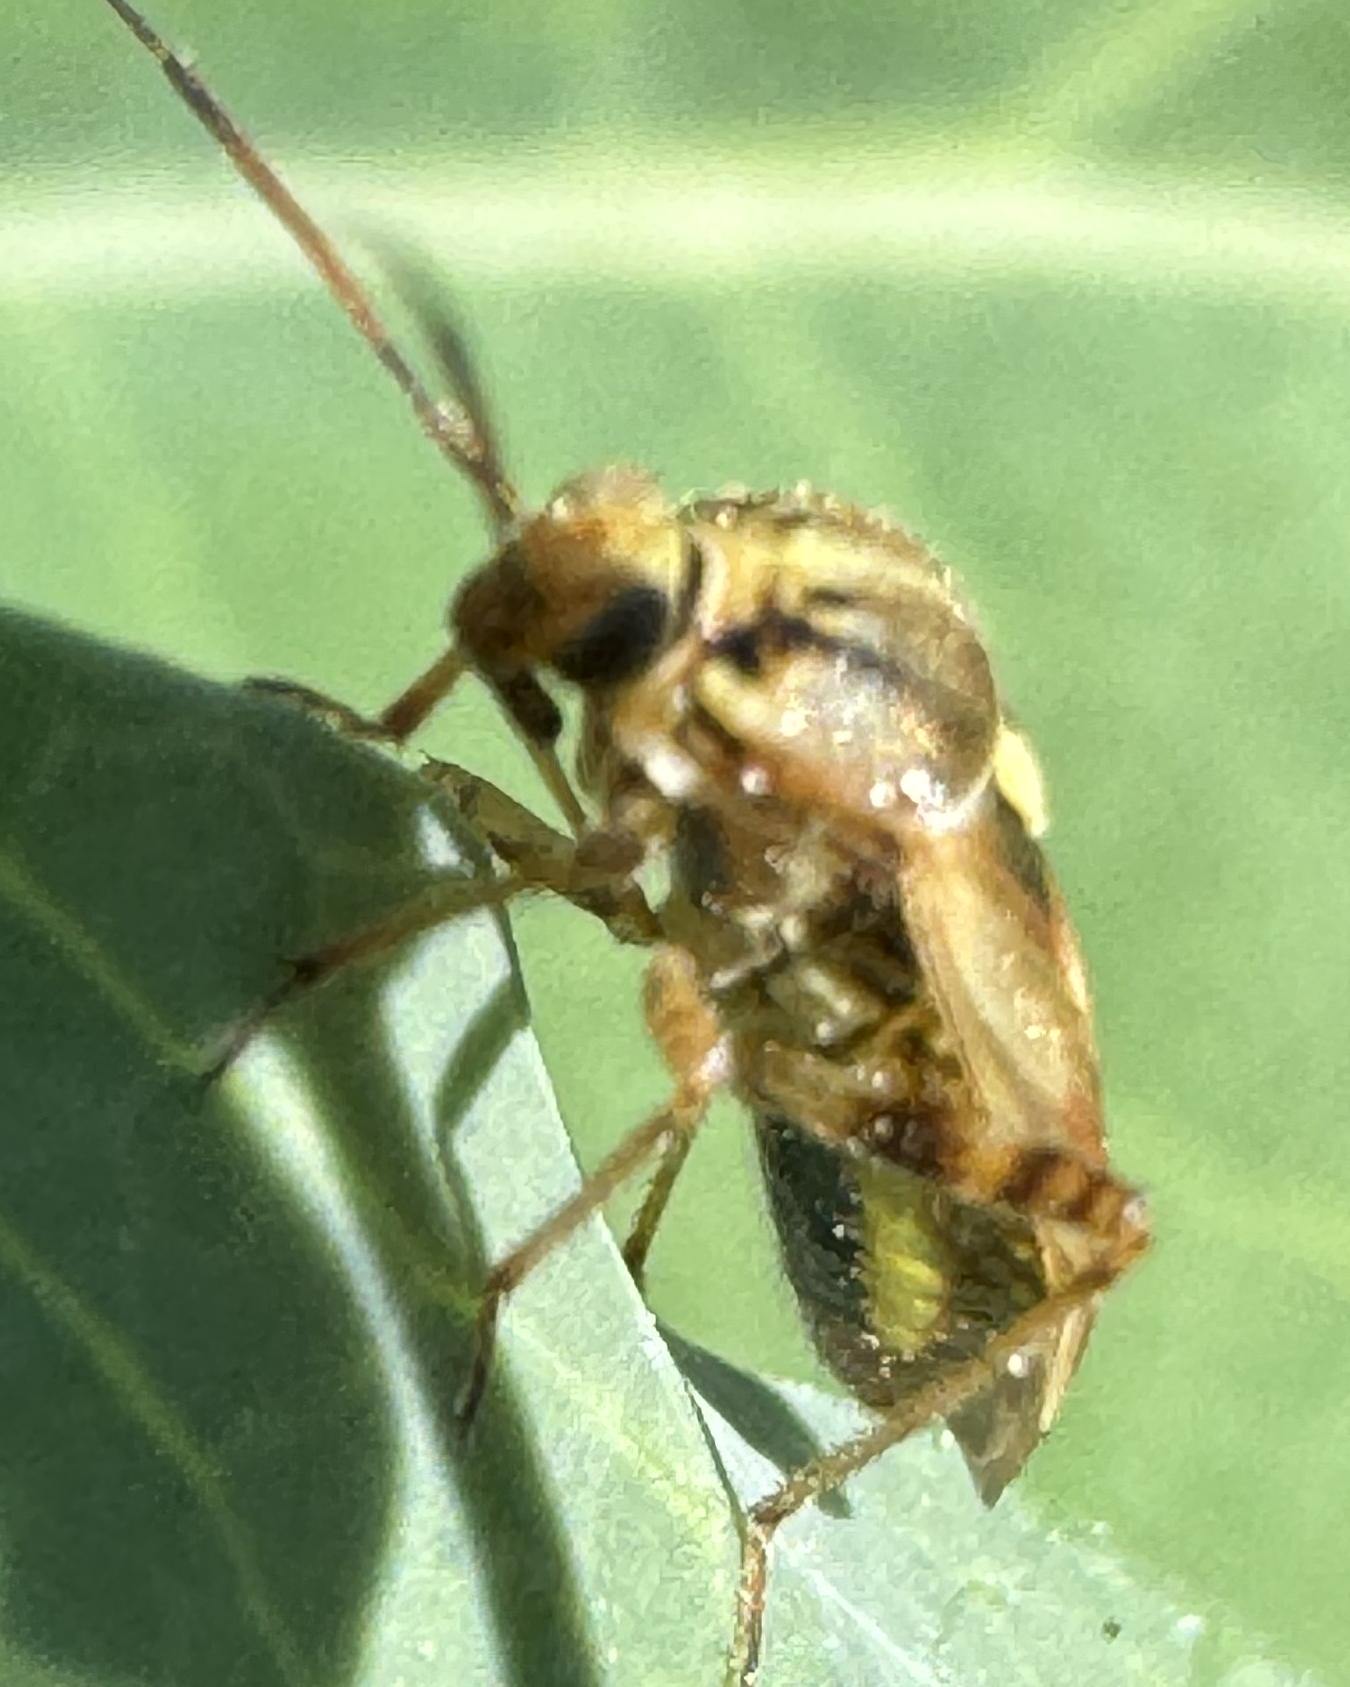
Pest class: lygus_bug